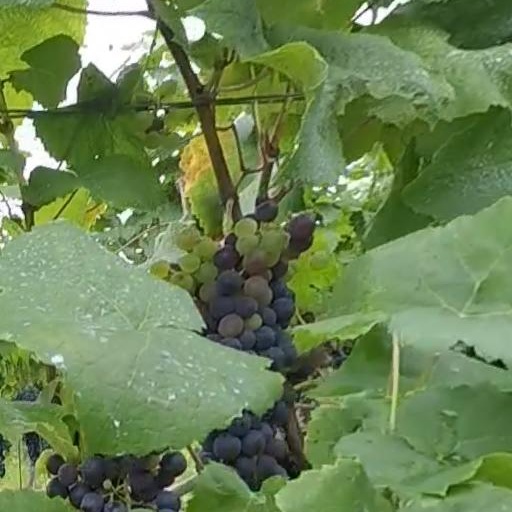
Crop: grape